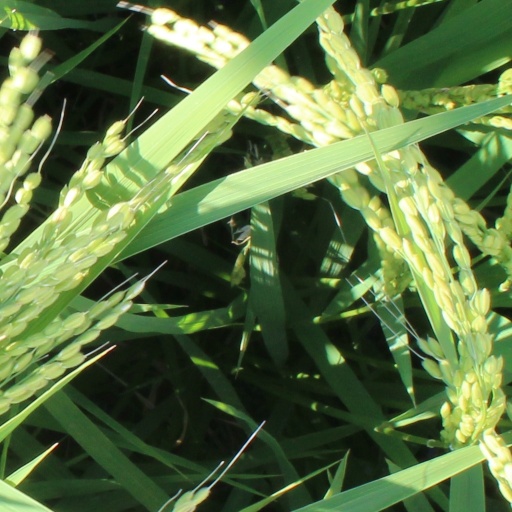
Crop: rice